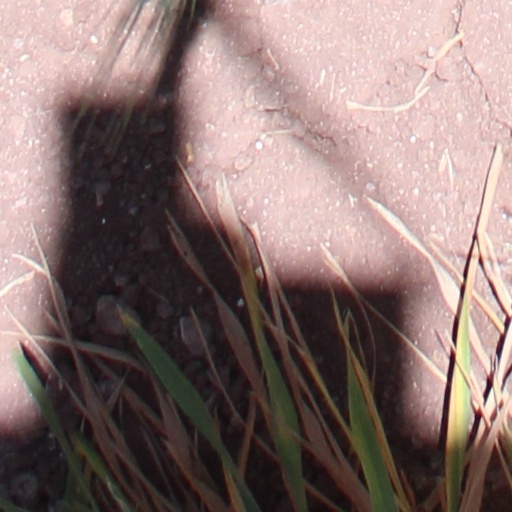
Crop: wheat